Andreas Palicka

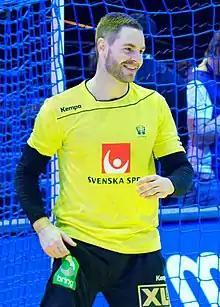
Palicka in 2017

Andreas Miroslav Palicka (born 10 July 1986) is a Swedish professional handball player for Kolstad Håndball and the Swedish national team.